Alta Vista Botanical Gardens

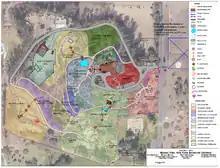
This is the complete Master Plan for Alta Vista Botanical Gardens that was approved by the board of the gardens and subsequently submitted to the city of Vista in the fall of 2013.

The North American Butterfly Association deemed the gardens a butterfly habitat and the National Wildlife Federation designated them a certified wildlife habitat. As part of this certification, the operators have pledged to keep them chemical pesticide-free. Over the years the gardeners have planted thousands of milkweed plants, the host plant for the monarch butterfly. A large part of the Jungle Garden is dedicated to a subtropical food forest for butterflies and birds.